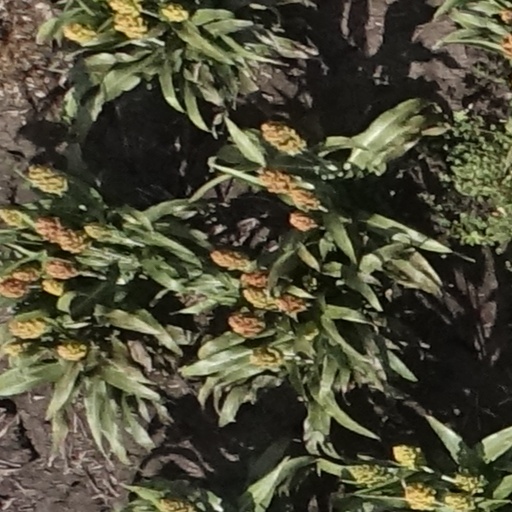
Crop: sorghum